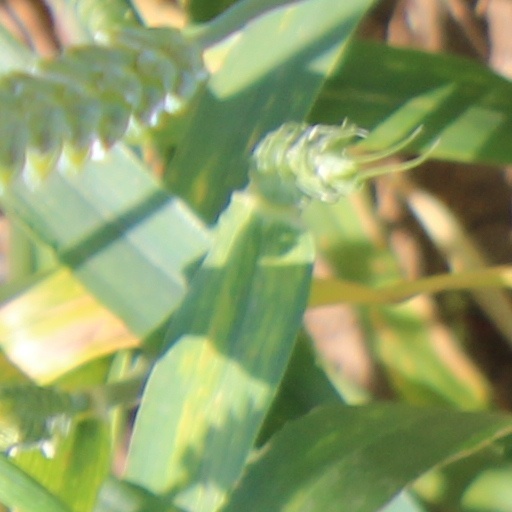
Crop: wheat